29th Infantry Division (United States)

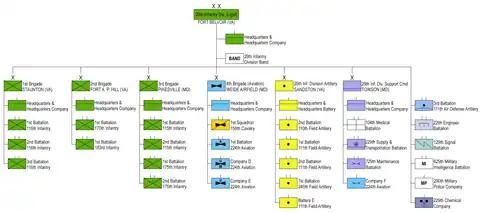
29th Infantry Division (Light) 1989 (click to enlarge)

The division cut across the Elle River and advanced slowly toward Saint-Lô, fighting bitterly in the Normandy hedgerow country. German reserves formed a new defensive front outside the town, and American forces fought a fierce battle with them two miles outside of the town. German forces used the dense bocage foliage to their advantage, mounting fierce resistance in house-to-house fighting in the ravaged Saint-Lô. By the end of the fight, the Germans were relying on artillery support to hold the town following the depletion of the infantry contingent. The 29th Division, which was already undermanned after heavy casualties on D-Day, was even further depleted in the intense fighting for Saint-Lô. Eventually, the 29th was able to capture the city in a direct assault, supported by airstrikes from P-47 Thunderbolts.